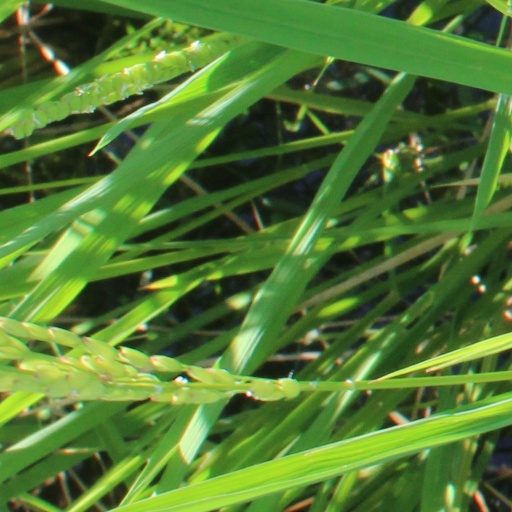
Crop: rice